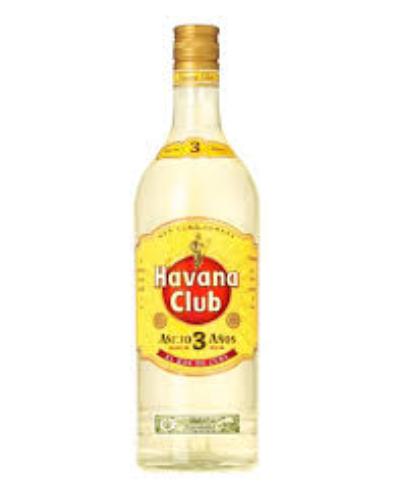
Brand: Havana Club
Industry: Necessities